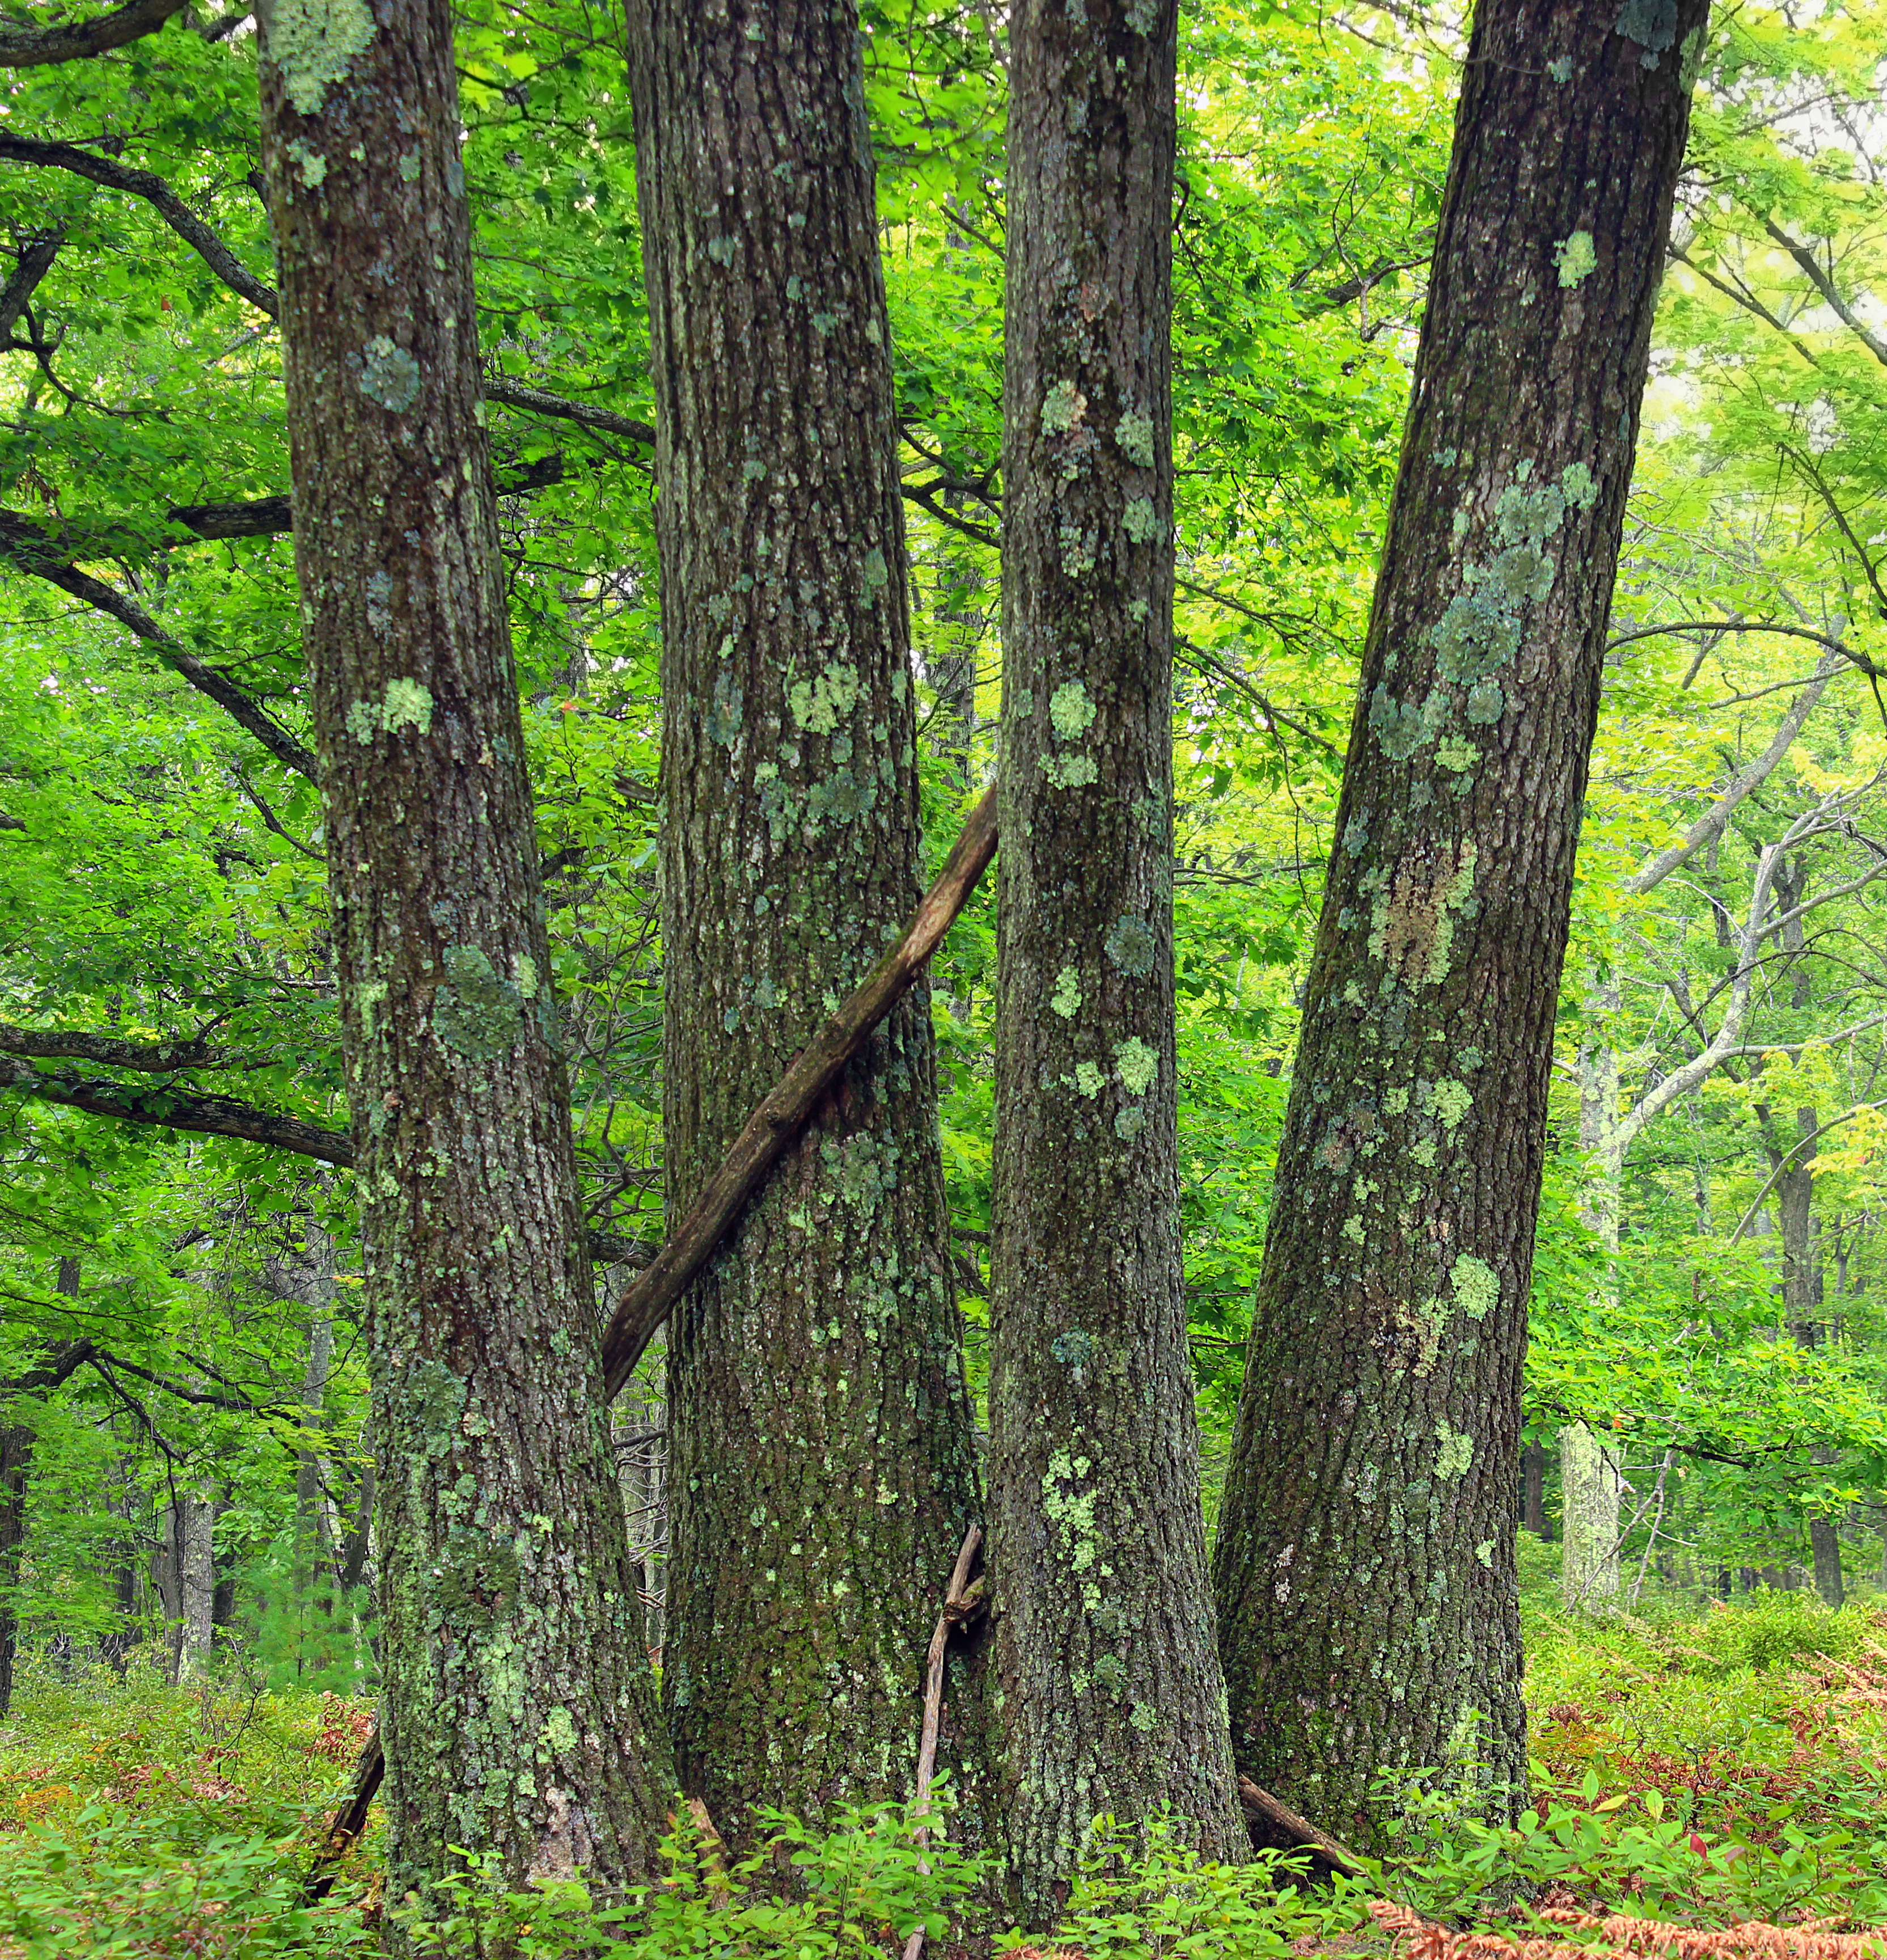
tree, nature, forest, branch, plant, hiking, leaf, trunk, summer, trees, creativecommons, spruce, rainforest, tiadaghtonstateforest, deciduous, oaks, pennsylvaniawilds, trunks, lycomingcounty, pennsylvania, pitchpinetrail, pitchpinelooptrail, lichens, grove, woodland, habitat, ecosystem, biome, old growth forest, natural environment, woody plant, temperate broadleaf and mixed forest, temperate coniferous forest, land plant, riparian forest, temperatedeciduousforest